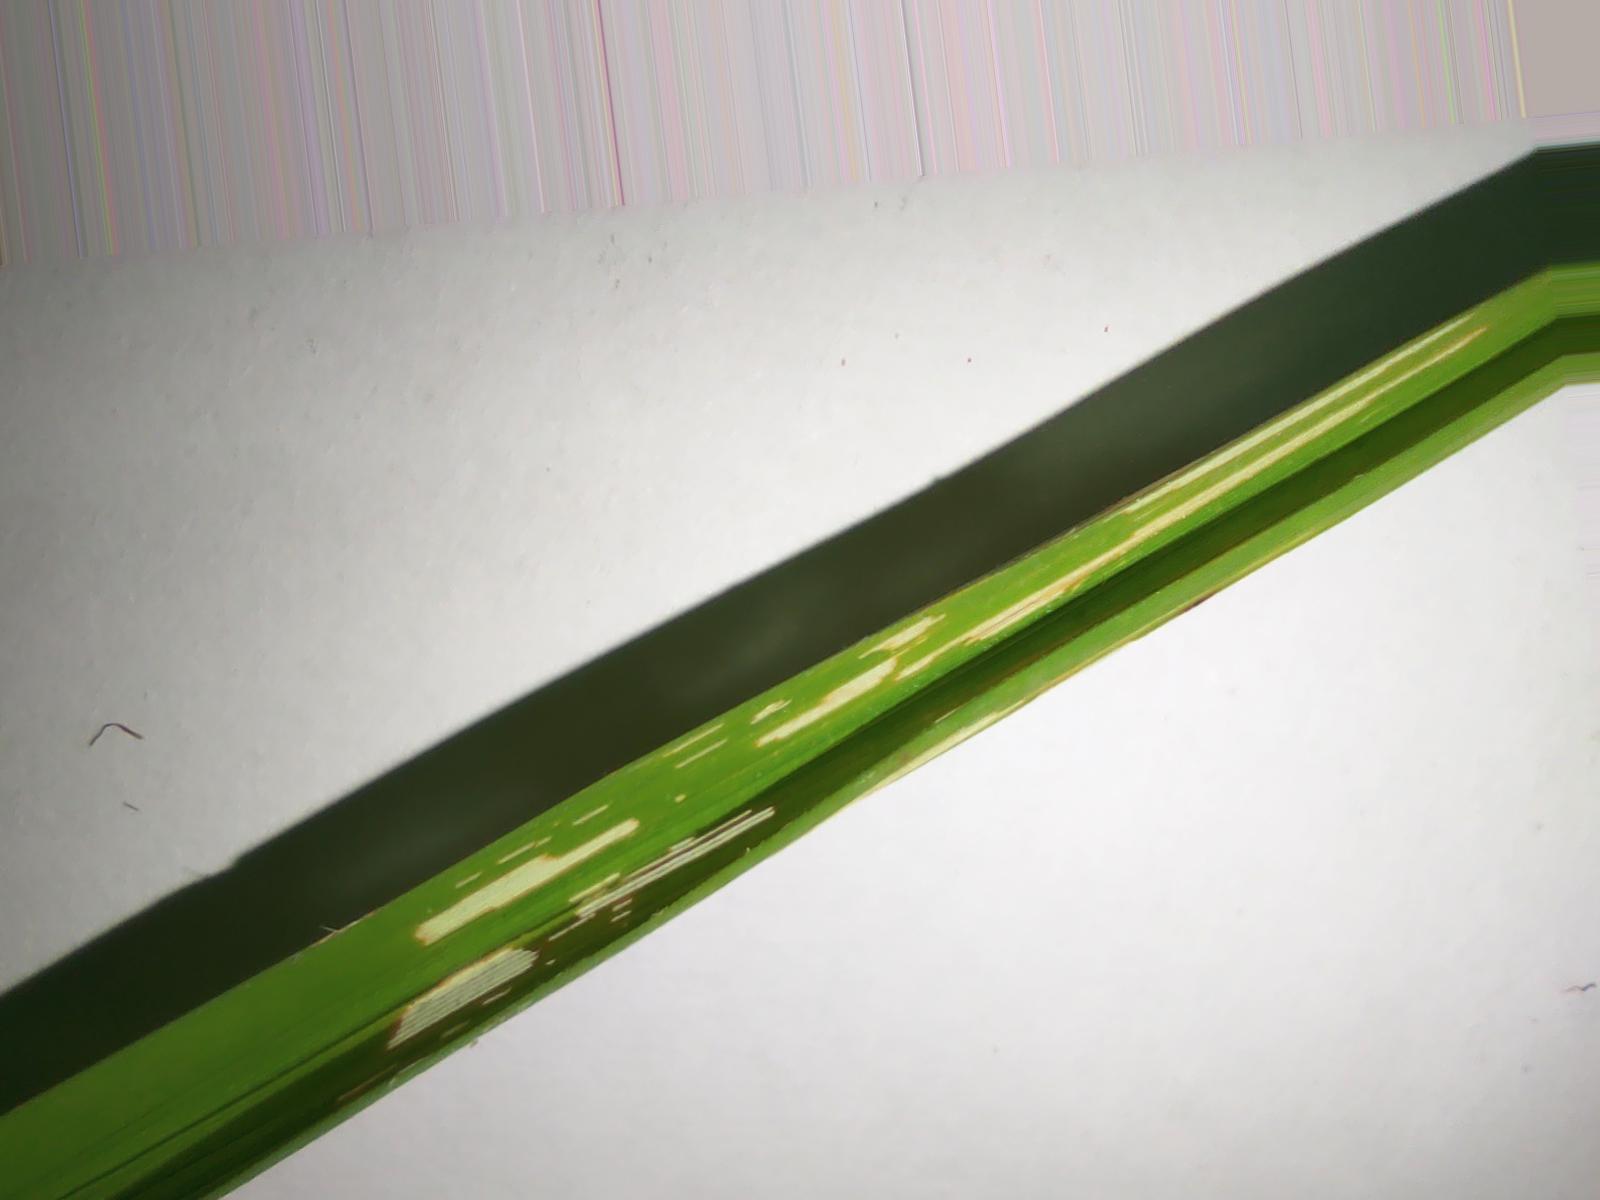
Nhãn: Sâu gai ( Hispa )